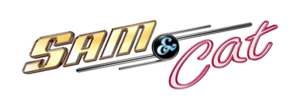
Cet article présente le guide des épisodes de la série télévisée américaine Sam et Cat.